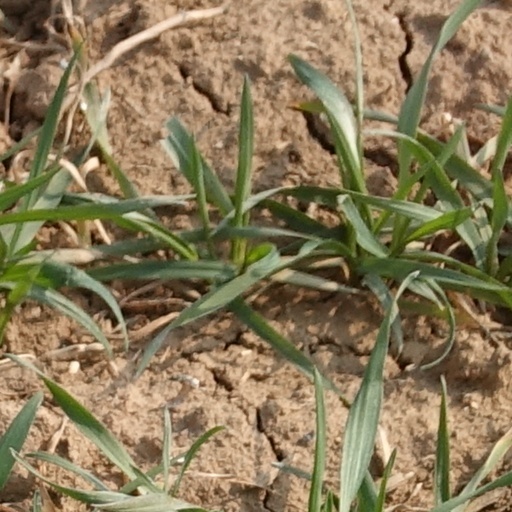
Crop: wheat